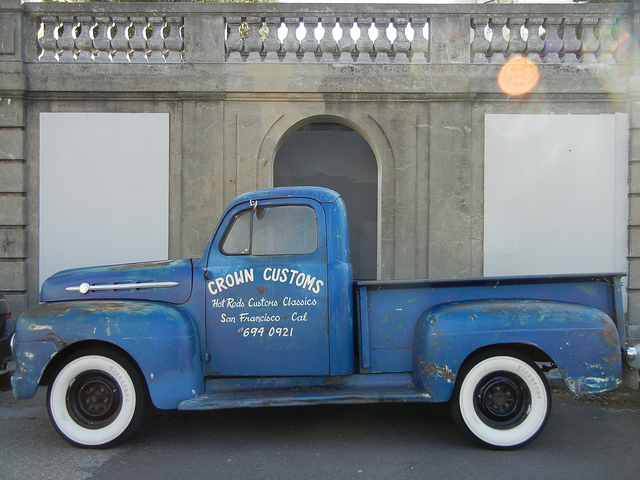
user: Given an image and a question. Answer the question in a short answer. Question: What was the msrp of this truck when it was new? Short Answer:
assistant: 2500